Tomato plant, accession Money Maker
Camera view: bottom (45 deg); turntable rotation: 240 degrees
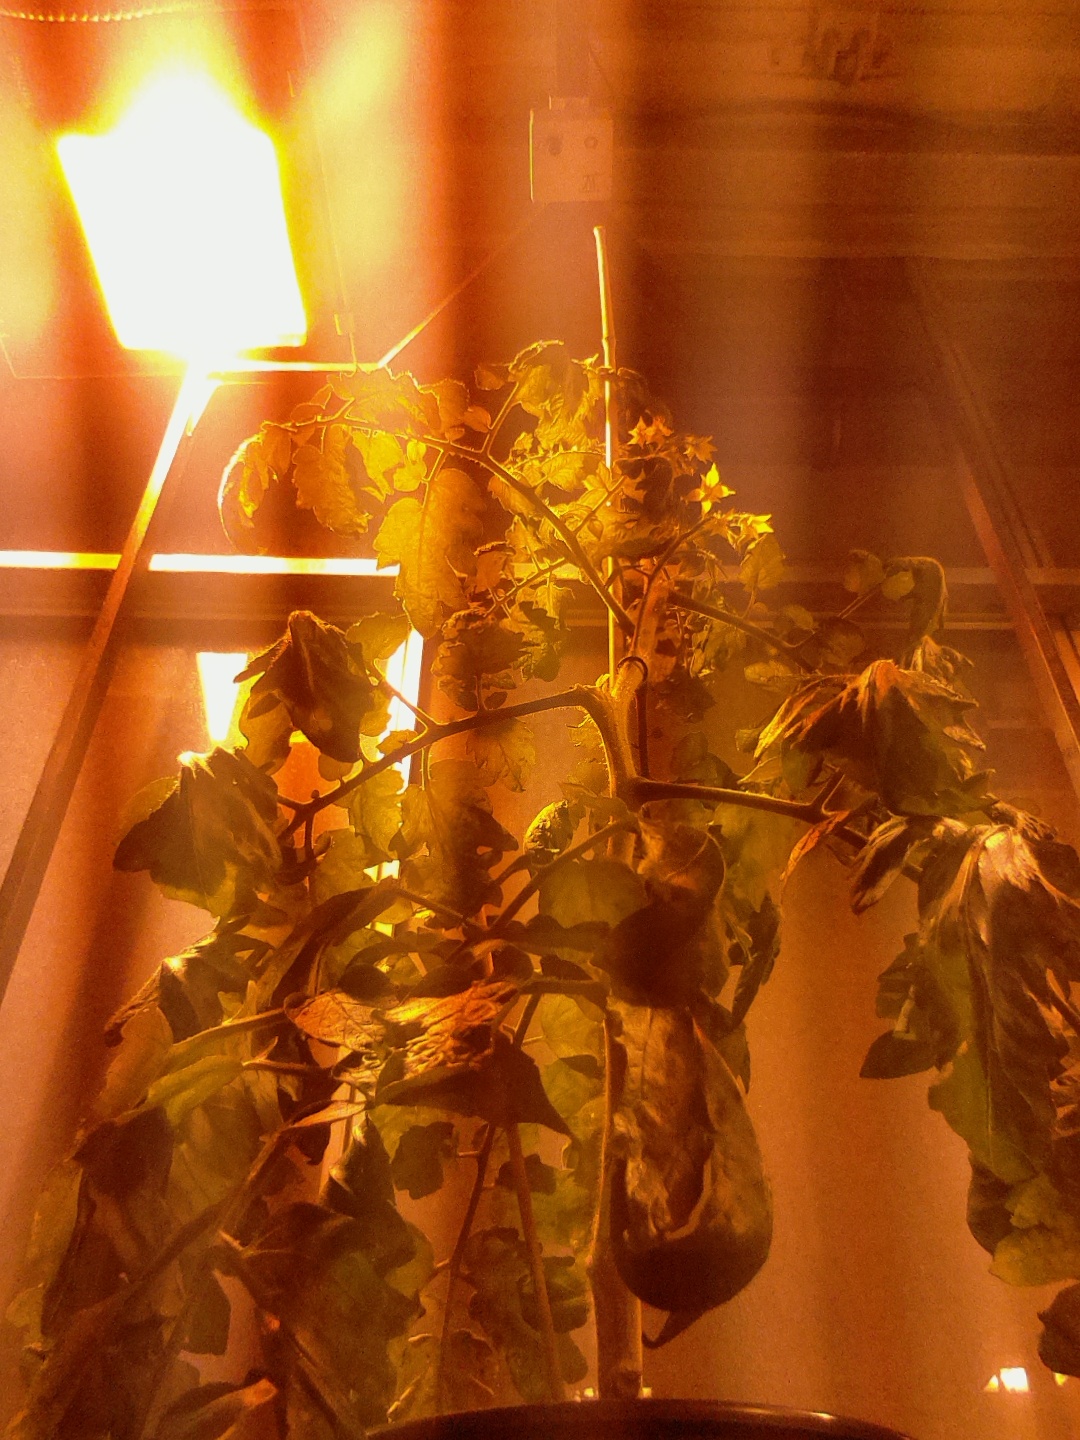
BBCH growth stage 69: End of flowering, 90%-100% of flowers open, more petals falling